RAF Desborough

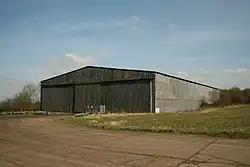
T.2 hangar during 2009

The site has reverted to farmland. An original Ministry of Aircraft Production B.1 type aircraft hangar was destroyed by fire there in the 1980s